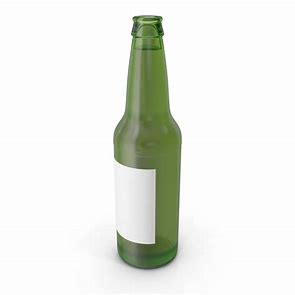
Waste category: glass